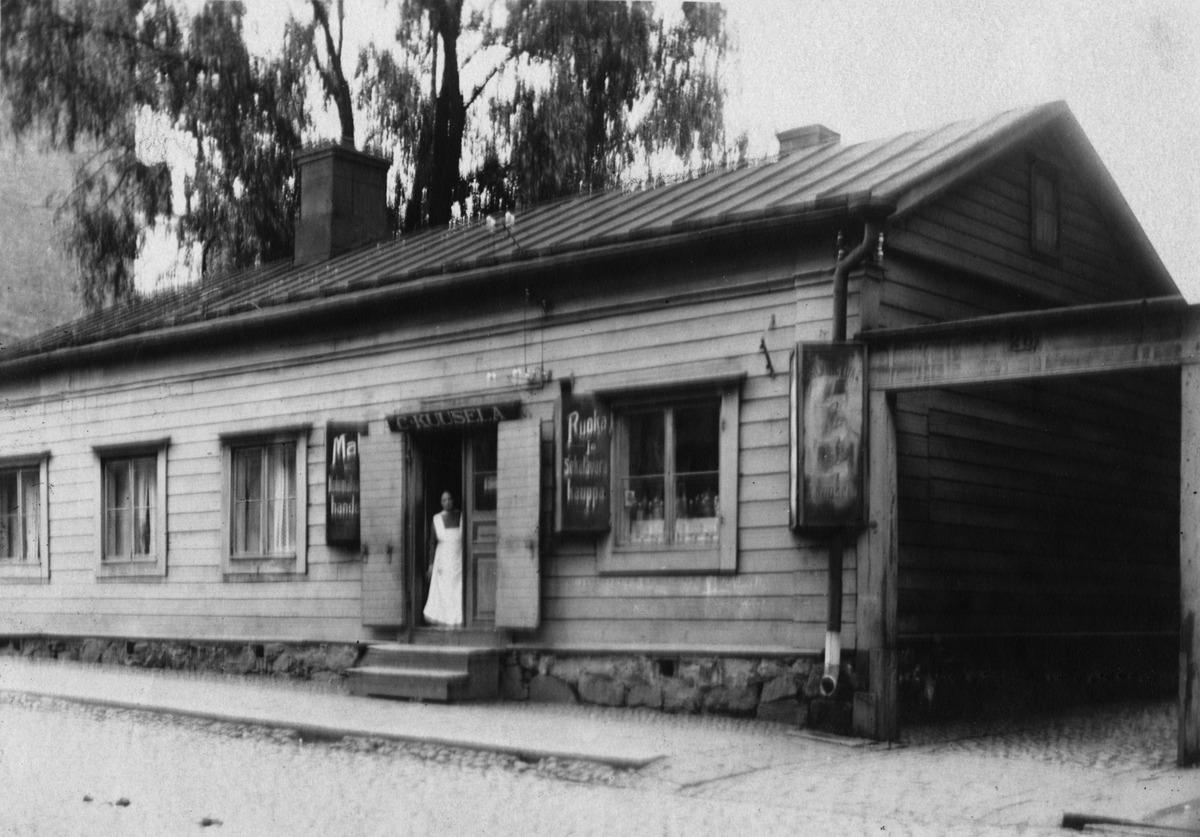
Kauppias Charlotta Kuusela (s
sisällön kuvaus: Kauppias Charlotta Kuusela (s.1871, o.s. Peltonen) ruoka- ja sekatavarakauppansa C. Kuuselan edustalla Uudenmaankatu 26:ssa. Perheen koti sijaitsi samassa talossa. mustavalkoinen
Ajankohta: kuvausaika 1915
Paikka: Suomi, Uusimaa, Helsinki, Punavuori Helsinki, Uudenmaankatu 26
Aiheet: Kuusela, Charlotta, puurakennukset, liikerakennukset myymälät, kauppiaat, naiset, naisen asema, mainokset, esiliinat